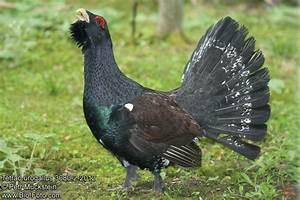
chicken